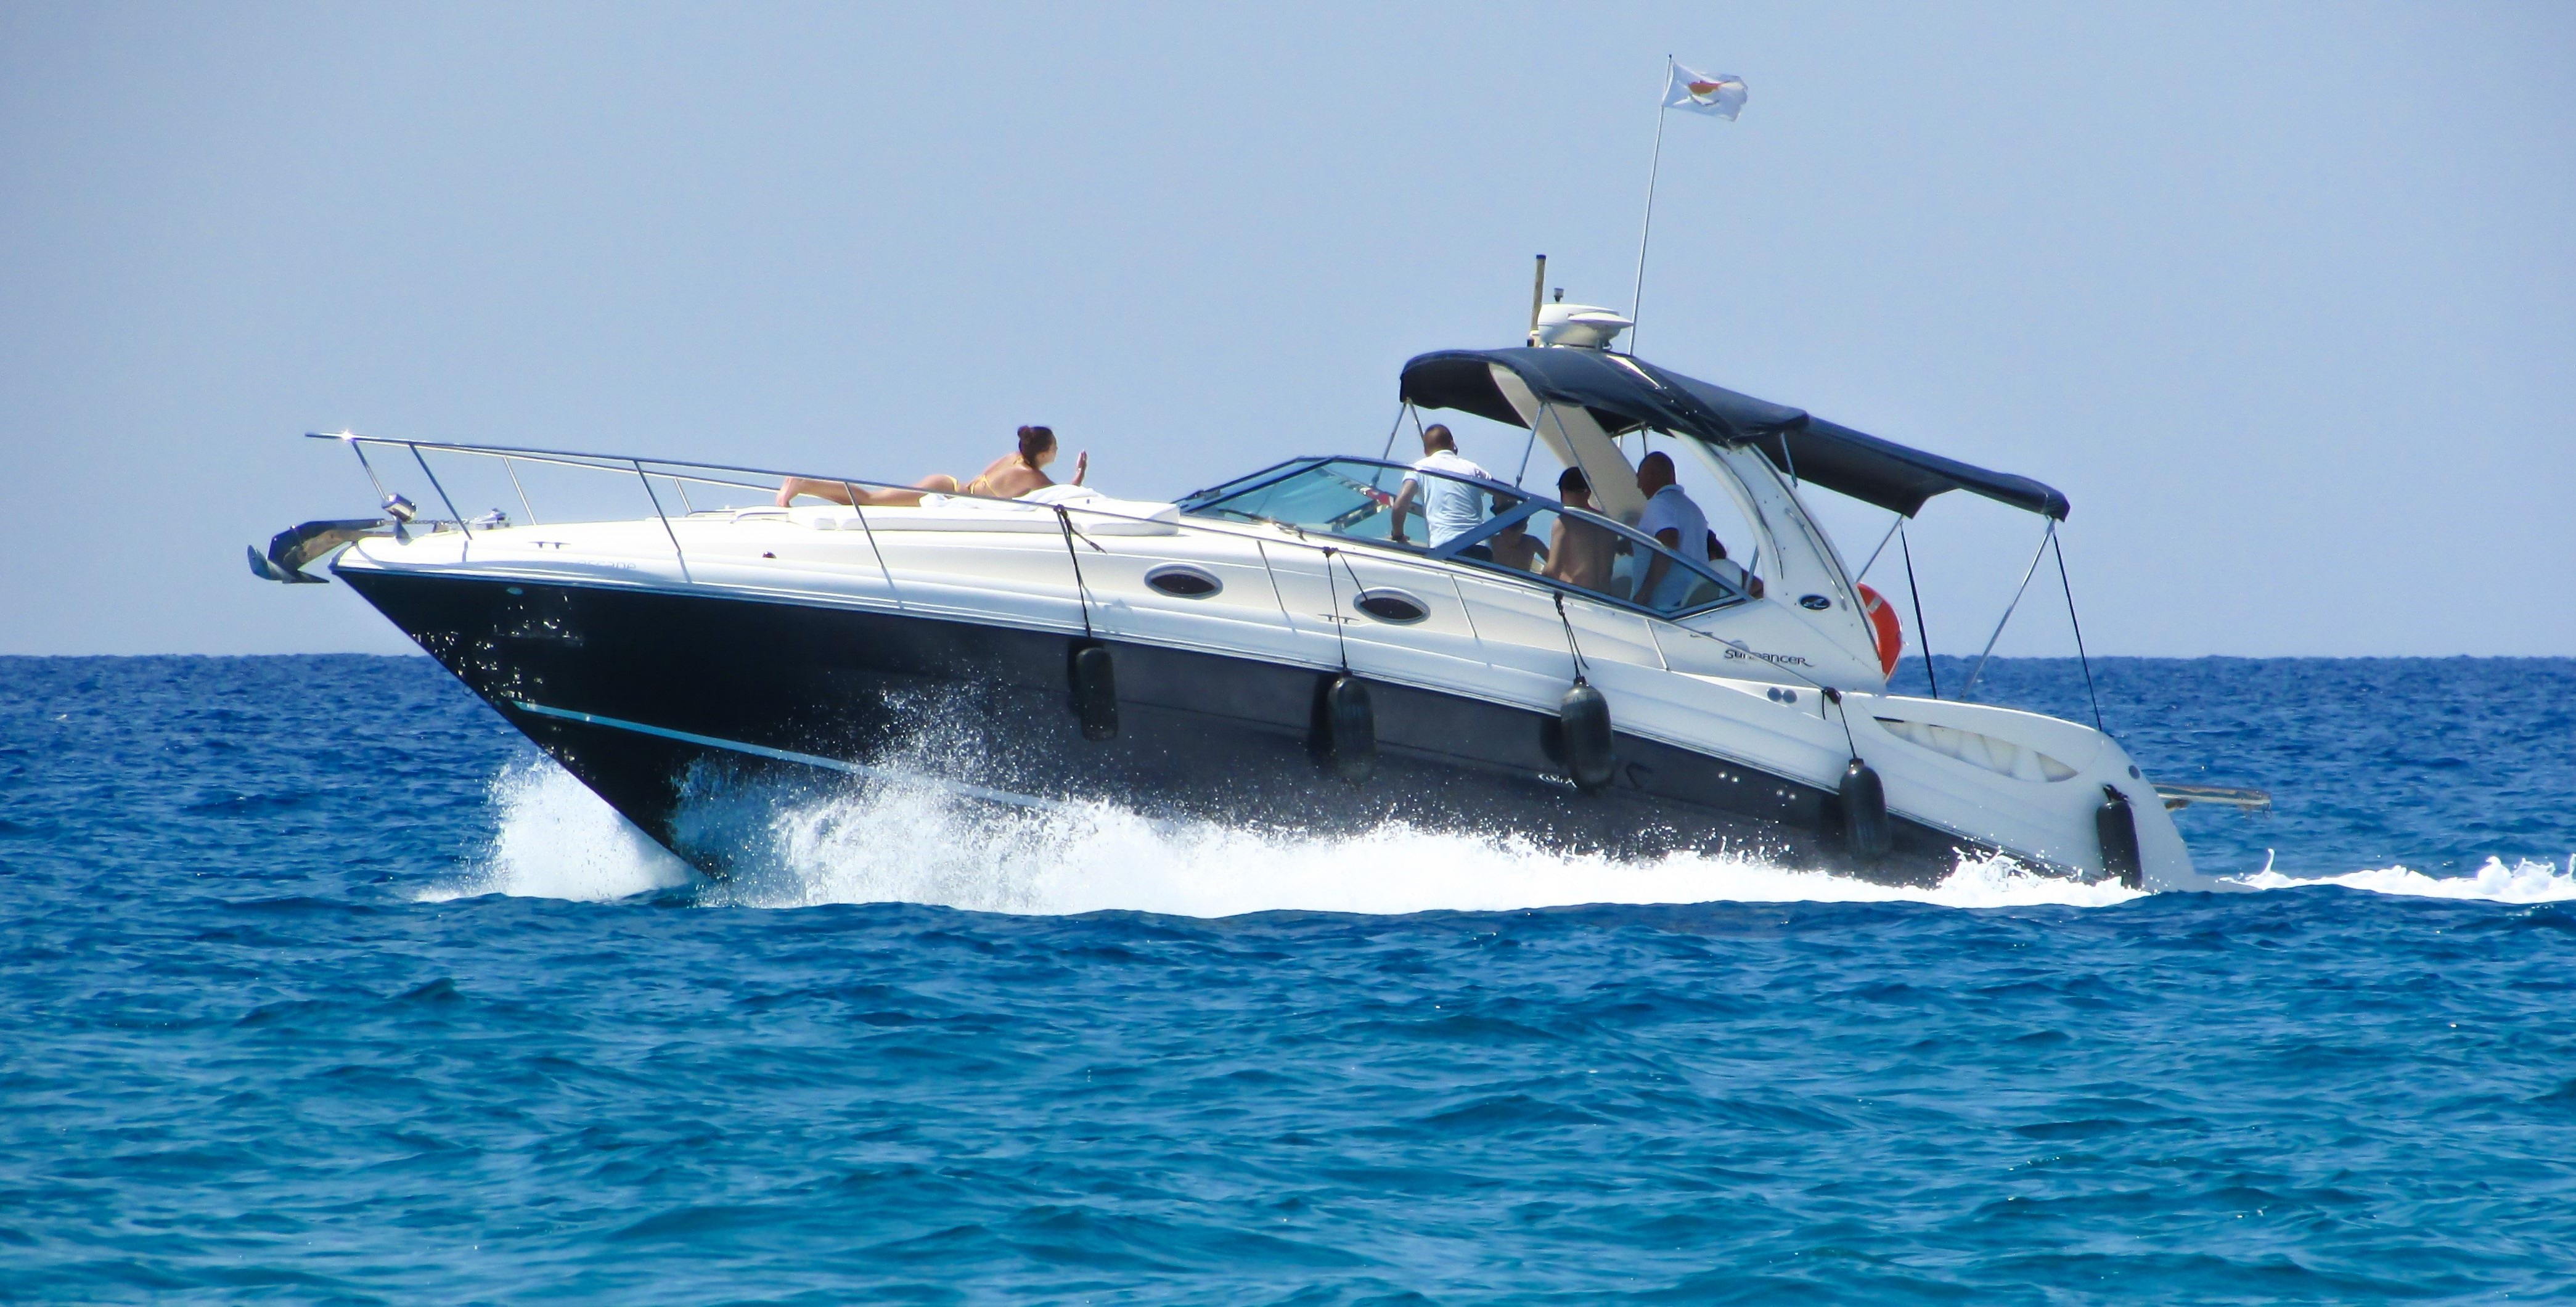
sea, boat, ship, vacation, vehicle, speed, leisure, motorboat, fun, watercraft, speed boat, fishing vessel, pilot boat, patrol boat, missile boat, fast attack craft